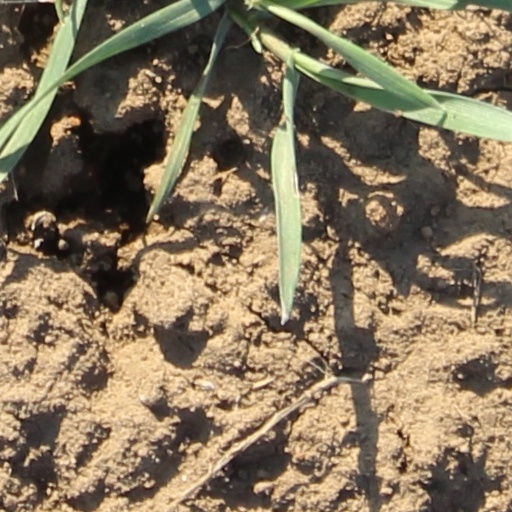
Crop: wheat